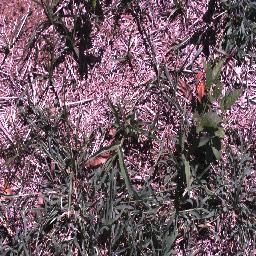
Label: negative